Shoaf Historic District

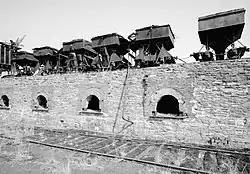
Coke ovens at Shoaf, April 1991

The Shoaf Historic District is a national historic district that is located in Georges Township, Fayette County, Pennsylvania.